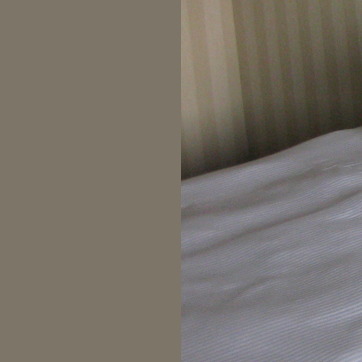
Material: wallpaper